Vysotsky. Thank You For Being Alive

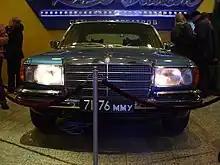
A copy of famous Vysotsky automobile Mercedes-Benz W116 in Moscow cinema theater (original car was sold after his death)

The film received mixed reviews, with many criticizing the decision to have the actor portraying Vysotsky to wear a mask. Also Vysotsky's last wife Marina Vlady has commented negatively on the film, saying that the film is "An insult to Vysotsky, his art, his memory and our life together".